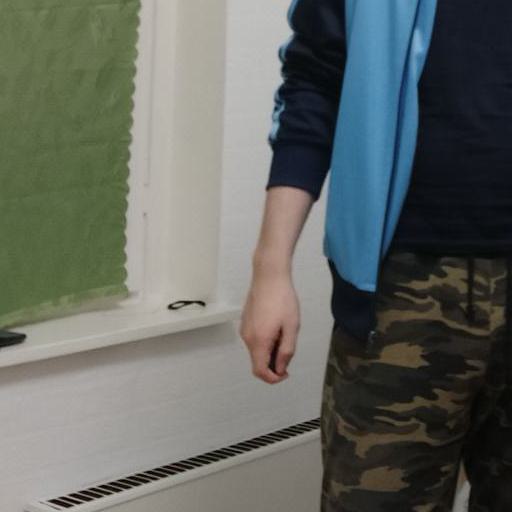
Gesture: no_gesture